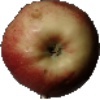
Label: red_apple